Republicanism in the Netherlands

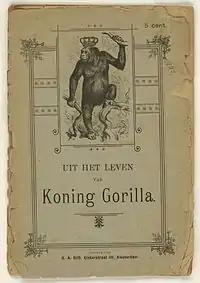
An 1887 anonymous libel against William III, dubbed "King Gorilla"

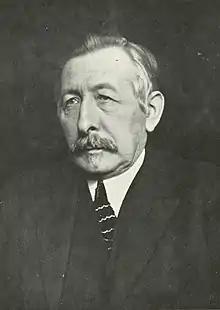
Pieter Jelles Troelstra, socialist leader

During the reign of William III, the Dutch royal house's popularity waned, because William III had much trouble complying to the Constitutional Reform of 1848. He would rather exert the same power as his predecessors did. In 1866, after the Second Thorbecke cabinet, he formed a conservative cabinet. That cabinet was immediately voted out in the House of Representatives over the controversial royal appointment of Pieter Mijer to Governor-General of the Dutch East Indies. Instead of dismissing the cabinet, the king dissolved Parliament and organised new elections. All voters received a letter that urged them to vote conservative. Although the conservatives won, they did not attain a majority. Nevertheless, the cabinet did not step down.